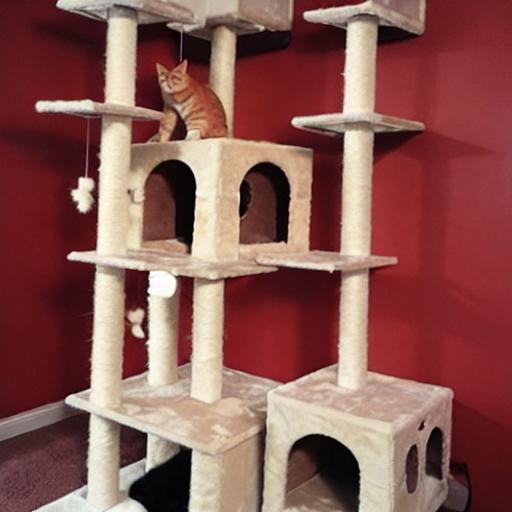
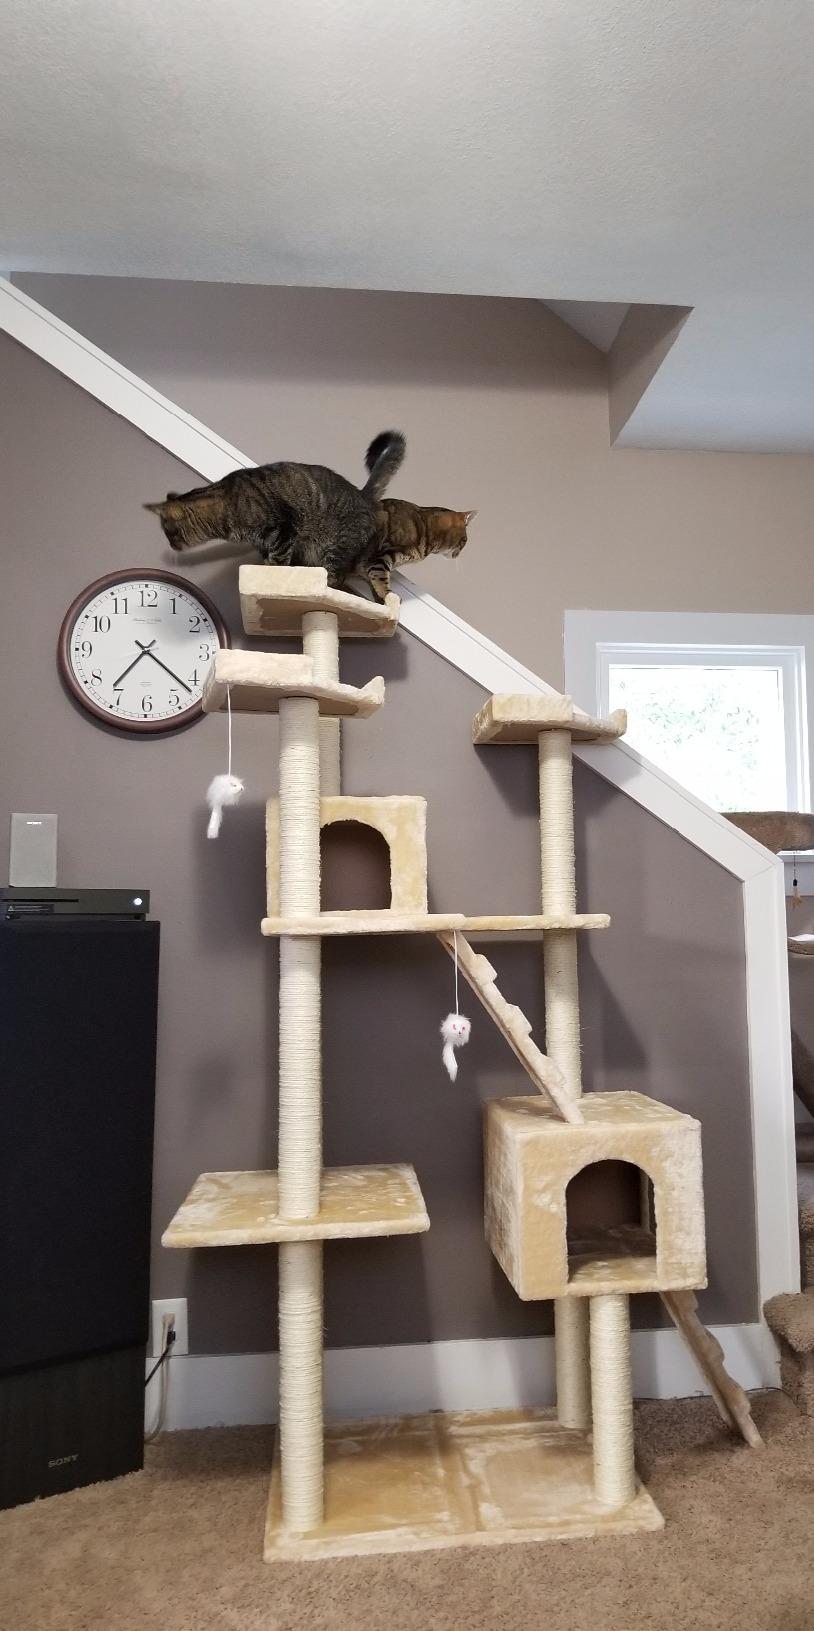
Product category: items_cat tree
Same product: no